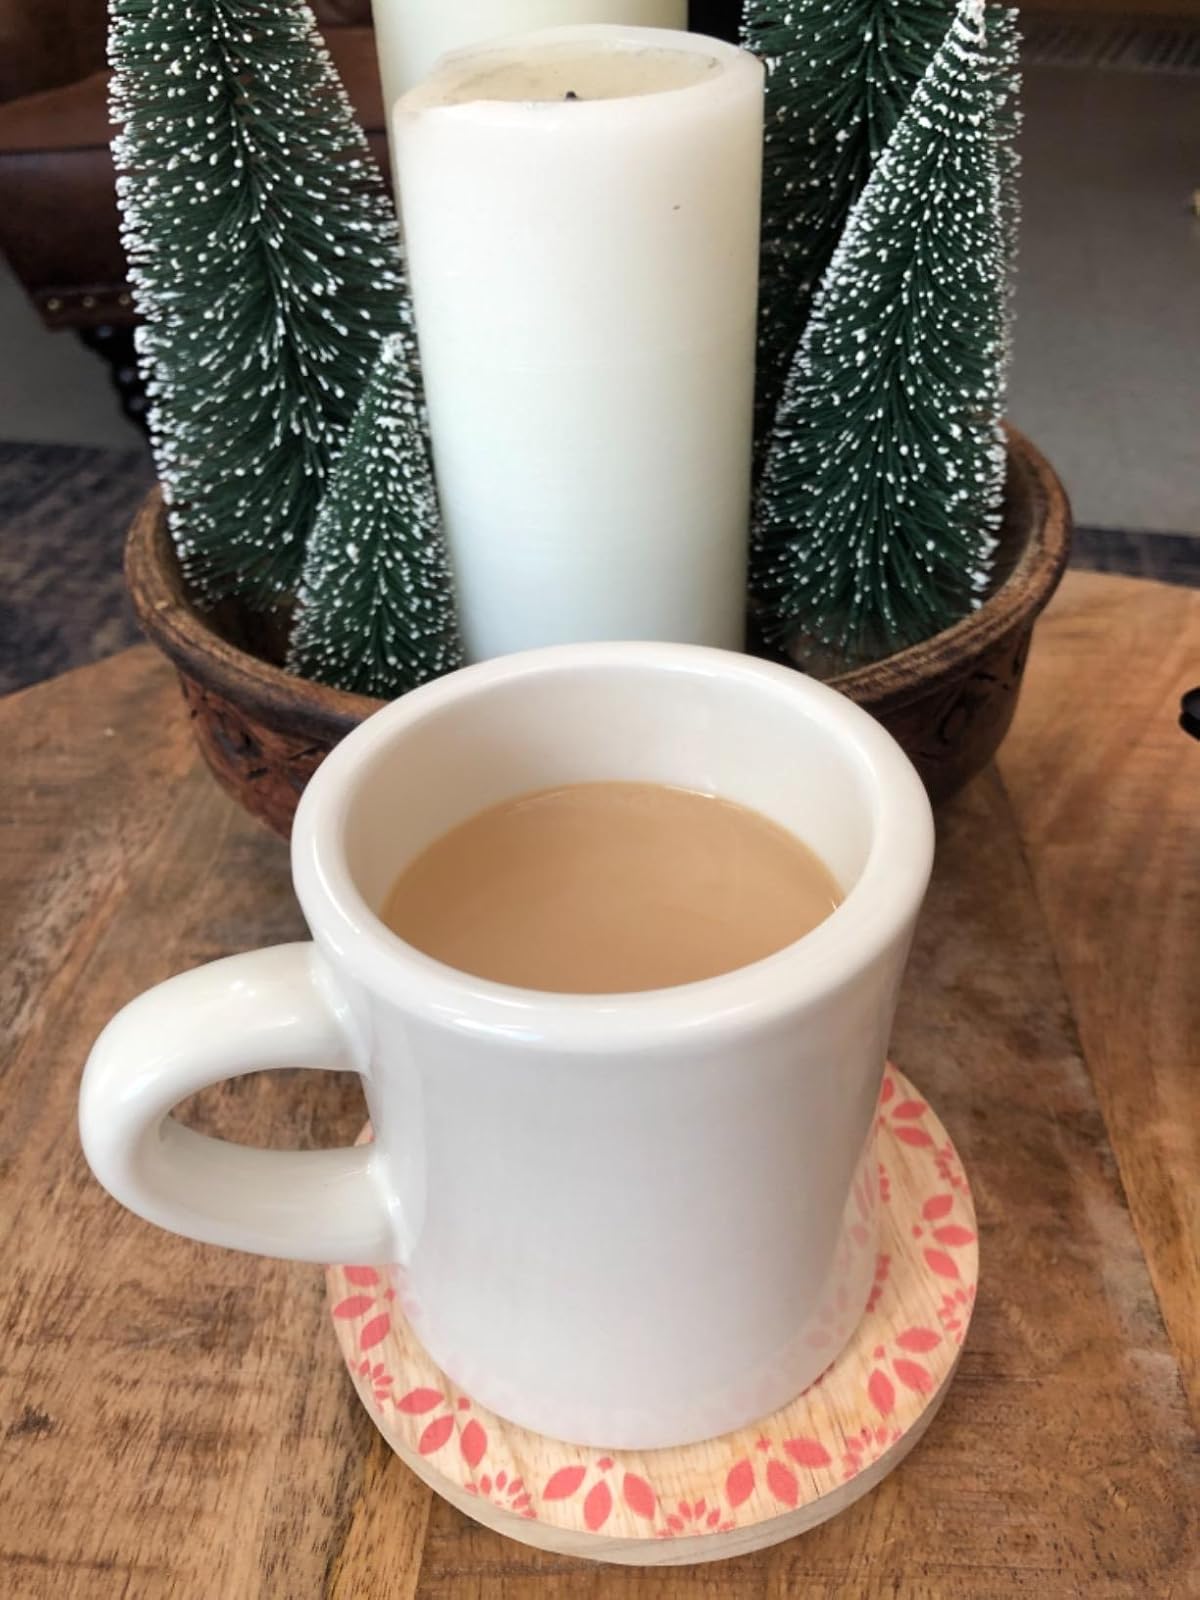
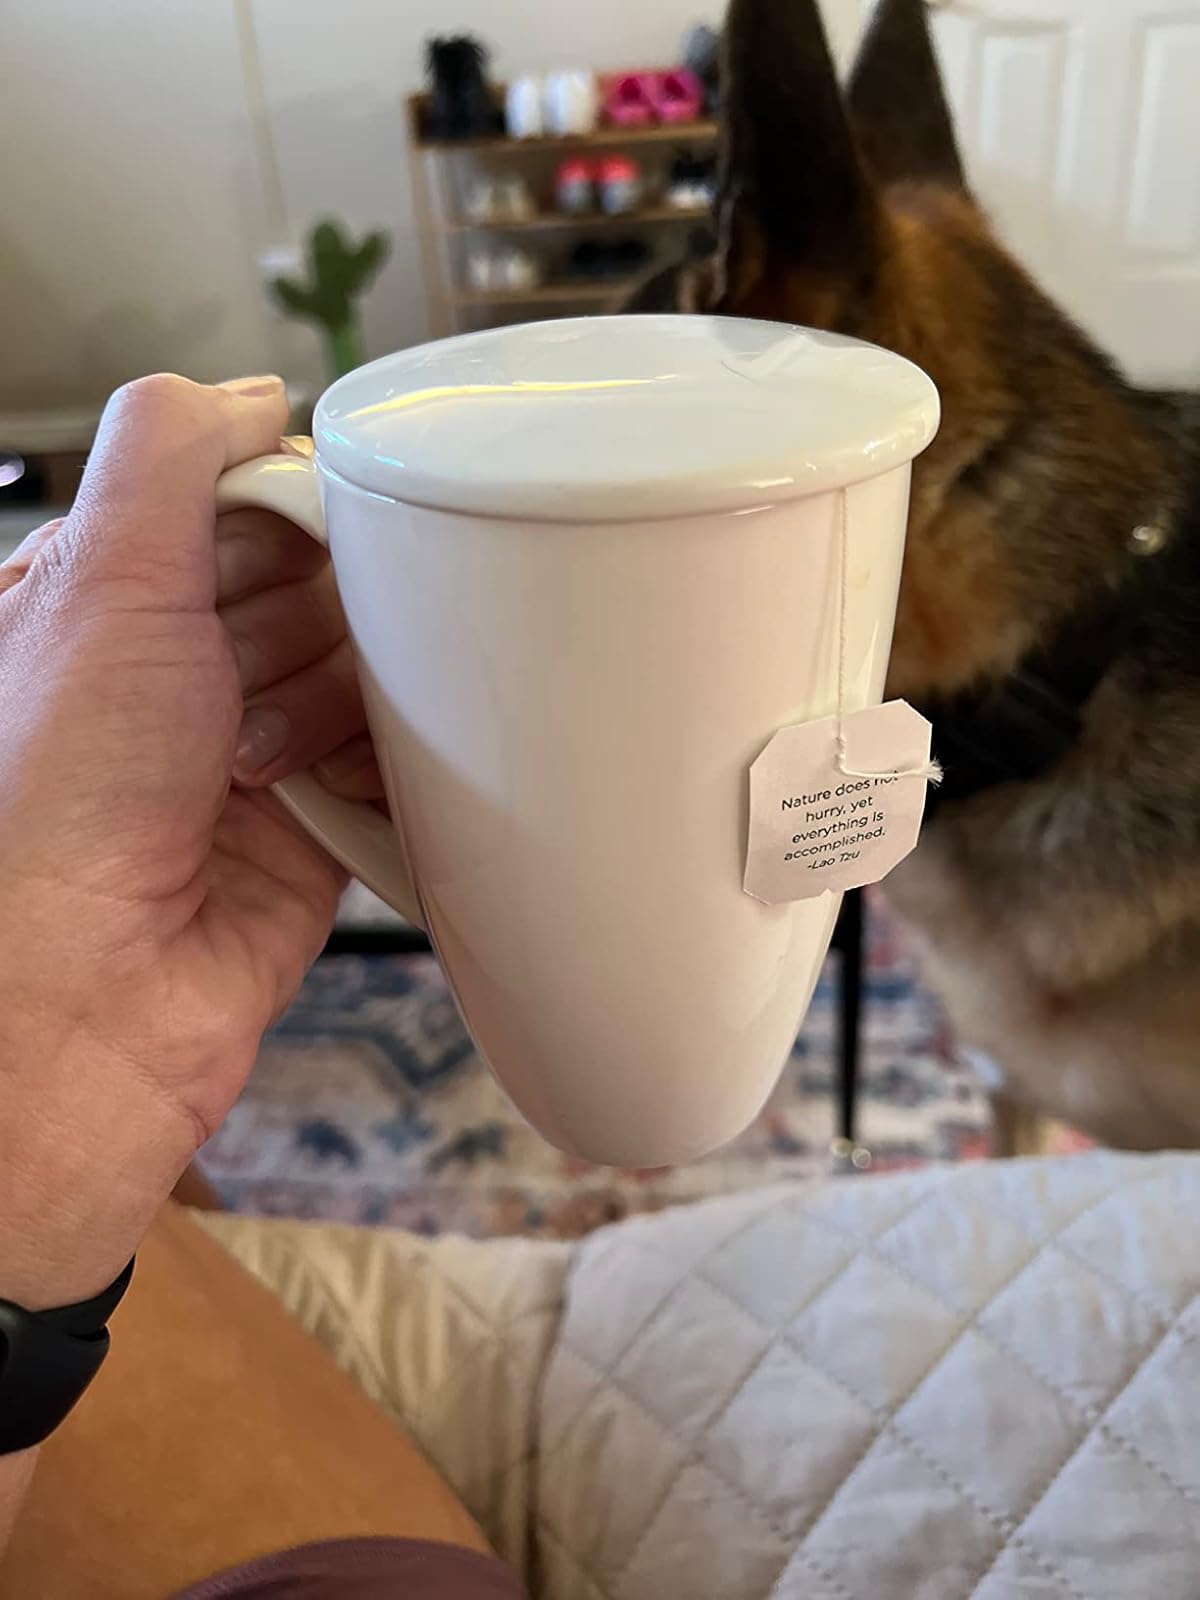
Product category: items_mug
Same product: no